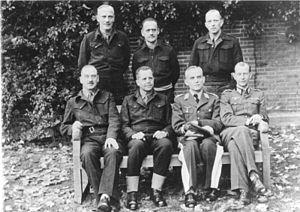
Friedrich Freiherr von Broich né le 1 janvier 1896 et mort le 24 septembre 1974 est un Generalleutnant allemand qui a servi au sein de la Heer dans la Wehrmacht pendant la Seconde Guerre mondiale.
Heinrich Kurt Alfons Willy Eberbach est un General der Panzertruppe allemand qui a servi au sein de la Wehrmacht pendant la Seconde Guerre mondiale.